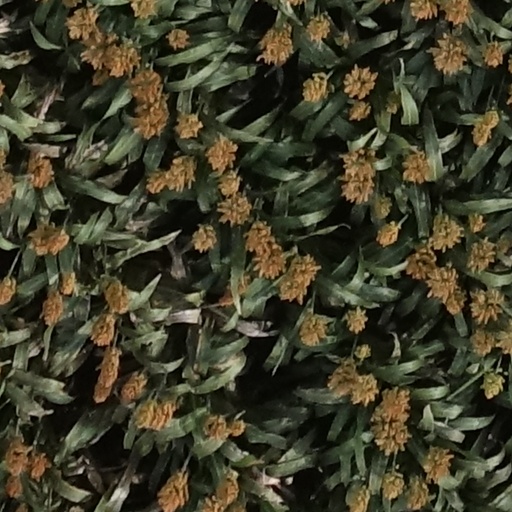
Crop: sorghum